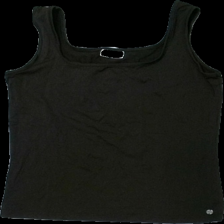
View: front
Type: Tank top
Category: Ladies
Brand: Not in the list
Brand text on label: street one
Colors: Brown
Material: 100% nylone
Cut: Regular
Size: 38
Season: All
Damage location: middle center
Price range: 50-100
Recommended usage: Reuse
Description: brunt linne